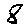
Label: 8